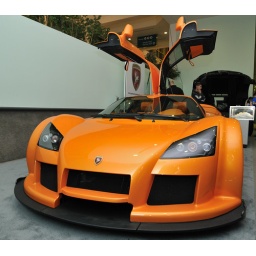
There were two Gumpert Apallo's on display. The black and orange one. Gumpert was allowing people to sit in the black one.